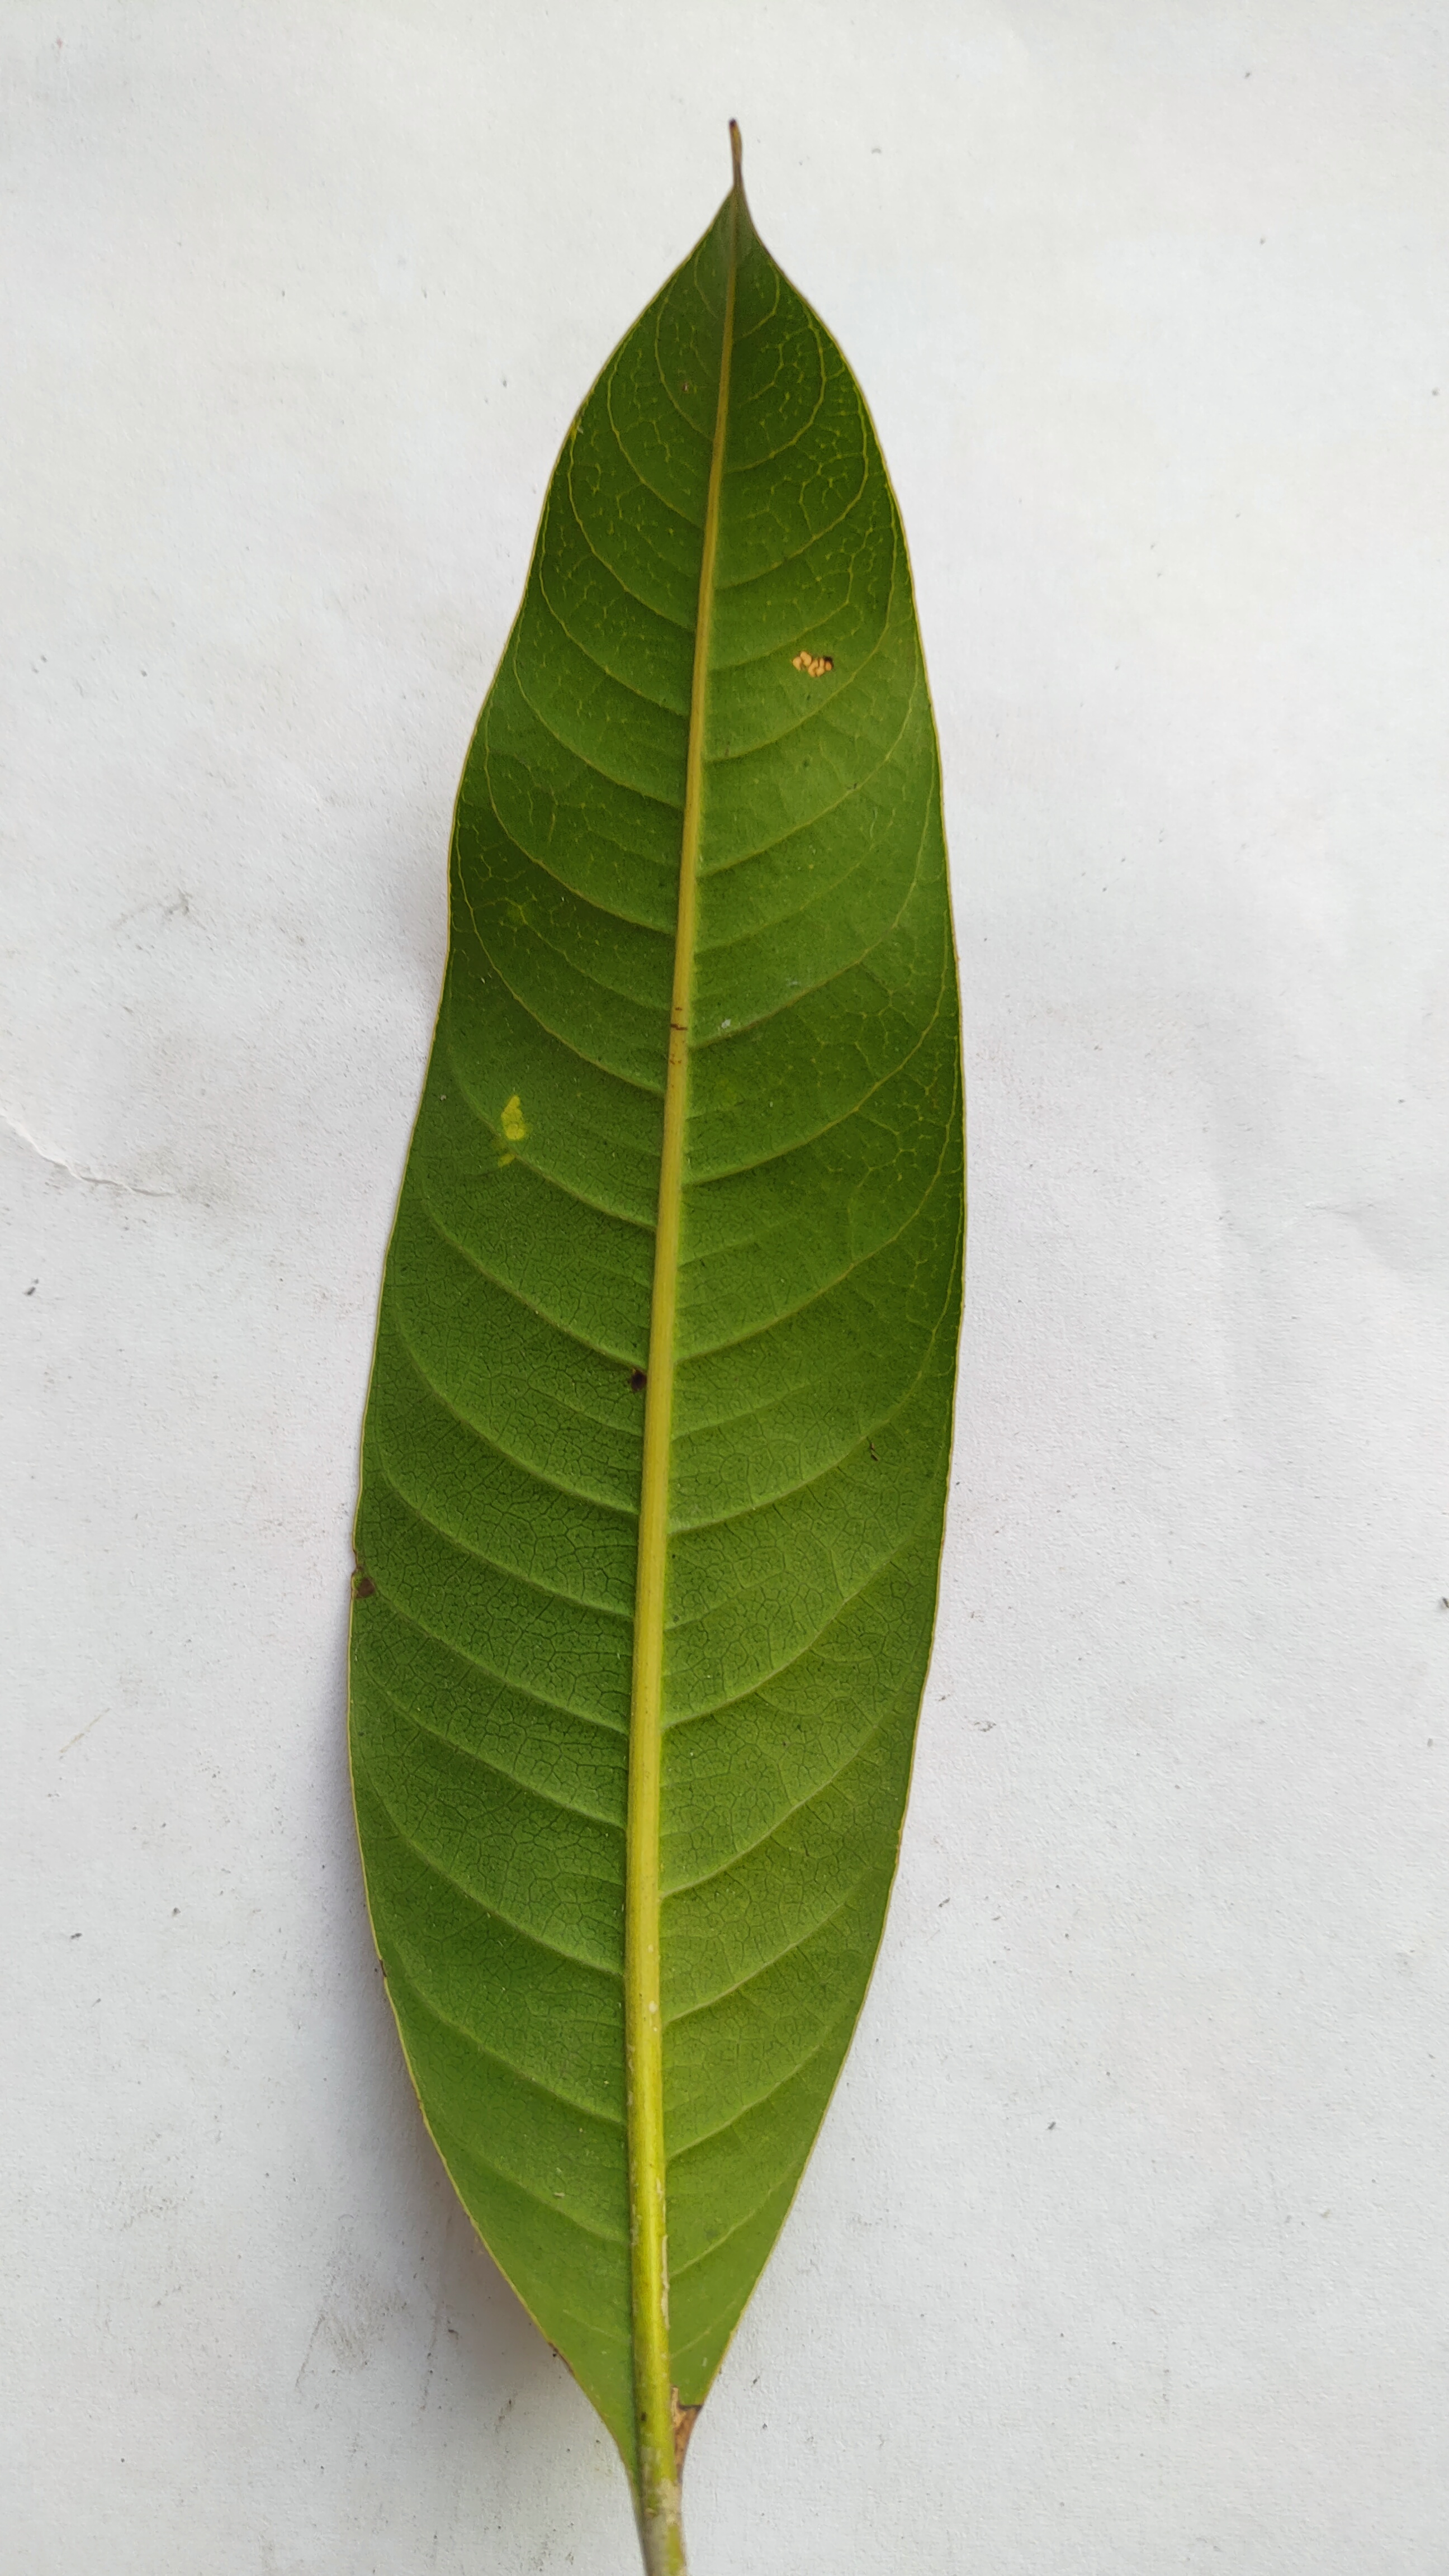
Leaf variety: Mango